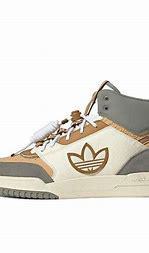
Brand: adidas
Model: originals Adidas Originals Drop Step XL